Henry Julius, Duke of Brunswick-Lüneburg

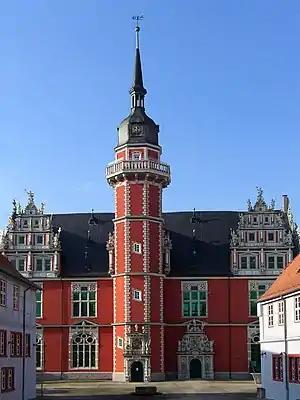
"Juleum Novum", Helmstedt

Henry Julius was born in Hessen am Fallstein as the eldest son of Duke Julius of Brunswick-Lüneburg (1528–1589) and his wife Hedwig of Brandenburg (1540–1602), at the time when the Principality of Brunswick-Wolfenbüttel was still under the rule of his grandfather Duke Henry V. Already in 1566, at the age of two, he was elected Lutheran administrator of the Halberstadt bishopric by the cathedral chapter; however, a condition of his election was an agreement that the cathedral chapter would lead the prince-bishopric under its own authority until Henry Julius reached the age of 14.